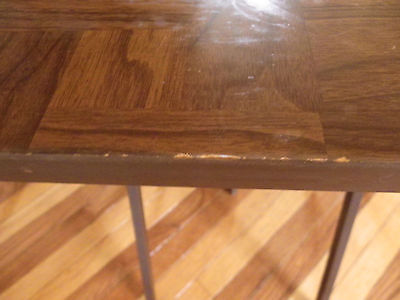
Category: table